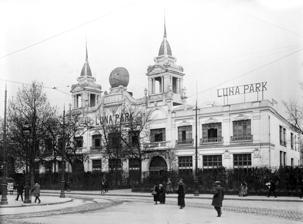
Building: Luna Park, Paris
Country: France
Year built: 1907
Recreational centre For other amusement parks known by the same name, see Luna Park . Luna Park in 1923 Share certificate of the Luna-Park, issued 27. September 1909 Scenic Railway Luna Park was an amusement park near Porte Maillot in Paris, France from 1907 (or 1909) to 1931. Features of the park included a shoot-the-chutes ride, a scenic railway , "Le Chatouilleur" ("Diabolic wheels", a roller coaster-type ride in which people ride in a car that rocks as it is pulled up a mountain), a river ride through the mountain that was the base of the scenic railway, and a dance hall . An additional attraction was named the Brooklyn Bridge. Its operating hours were from 1:00 p.m. to midnight. In 1907, Théodore Vienne , a wealthy industrialist and sports entrepreneur from Roubaix , founded the Wonderland Français with Robert Coquelle [ n 1 ] and Victor Breyer, a sports stadium at Luna Park. The New York Times reported in 1913: Jack Johnson , heavyweight champion, was matched to-day to fight Frank Moran in this city during the second week of January, 1914, for the heavyweight championship of the world. Two clubs, the Nouveau Cirque and the Wonderland Francais, are now bidding for the match, and the decision will be made known Saturday. The Nouveau Cirque, which holds its bouts at the Velodrome d'Hiver in Passy , will seat 30,000 people, and it has offered Johnson 50 percent of the gross receipts, with 25 percent for Moran. The Wonderland Club, which is under the control of Theodore Vienne, the leading fight promoter of France, will submit its bid tomorrow.  It is said that both parties favor Vienne's club, as the fight would be held in Luna Park, Paris, thereby drawing a great society crowd. Waning popularity, in part due to the worsening global economic conditions, prompted the park ownership to purchase 25 embalmed whales and 100 live penguins for exhibit in 1931. The additional displays did not help: Luna Park closed in the autumn of the same year. Notes